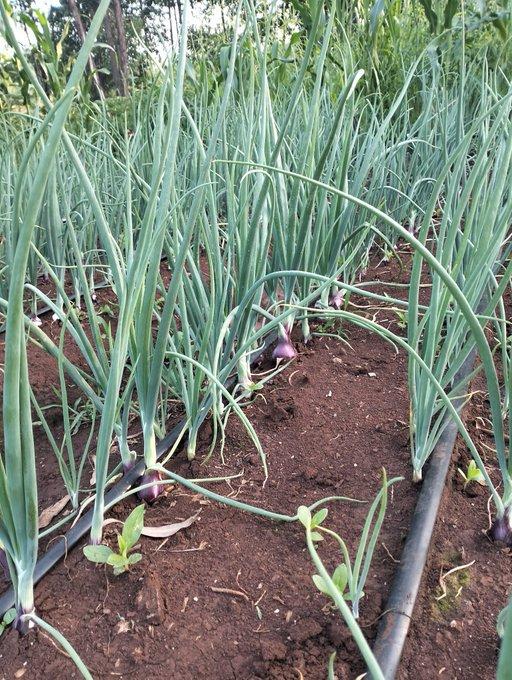
Hili ni shamba kubwa kwa ajili ya zao la vitunguu maji, vitungu hivi ni vyenye kustawi vizuri kwa ajili ya matumizi.